River Park Square

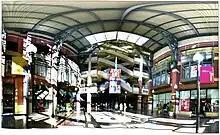
The atrium in 2012

The original River Park Square was opened on May 1, 1974, during a dedicated ceremony that featured Governor Daniel J. Evans and Nordstrom officials. Its opening was scheduled for the same week as the opening of Expo '74, a world's fair hosted by Spokane. In 1978, an expansion added a 55,000 square-foot enclosed second level and two skywalks connecting the mall to the JCPenney and Nordstrom stores. When completed, the shopping center contained 800,000 square-feet of retail space with The Crescent, JCPenney, and Nordstrom as anchor stores. In February 1984, a new skywalk was constructed to connect the center to The Bon Marché, which was located east of the complex. The addition of the skywalk added 20,000 square-foot of retail space to the center.